650th Regional Support Group

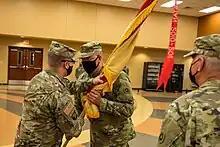
Brig. Gen. John M. Dreska, commanding general, 311th Expeditionary Sustainment Command, passes the colors Col. David Nowicki during a change of command ceremony held on August 15, 2021.

650th Regional Support Group is a United States Army Reserve unit which controls a Combat Sustainment Support Battalion and Transportation units within California and Nevada. The current Commander for this unit is Colonel (United States) David G. Nowicki. COL Nowicki is a Logistics officer.